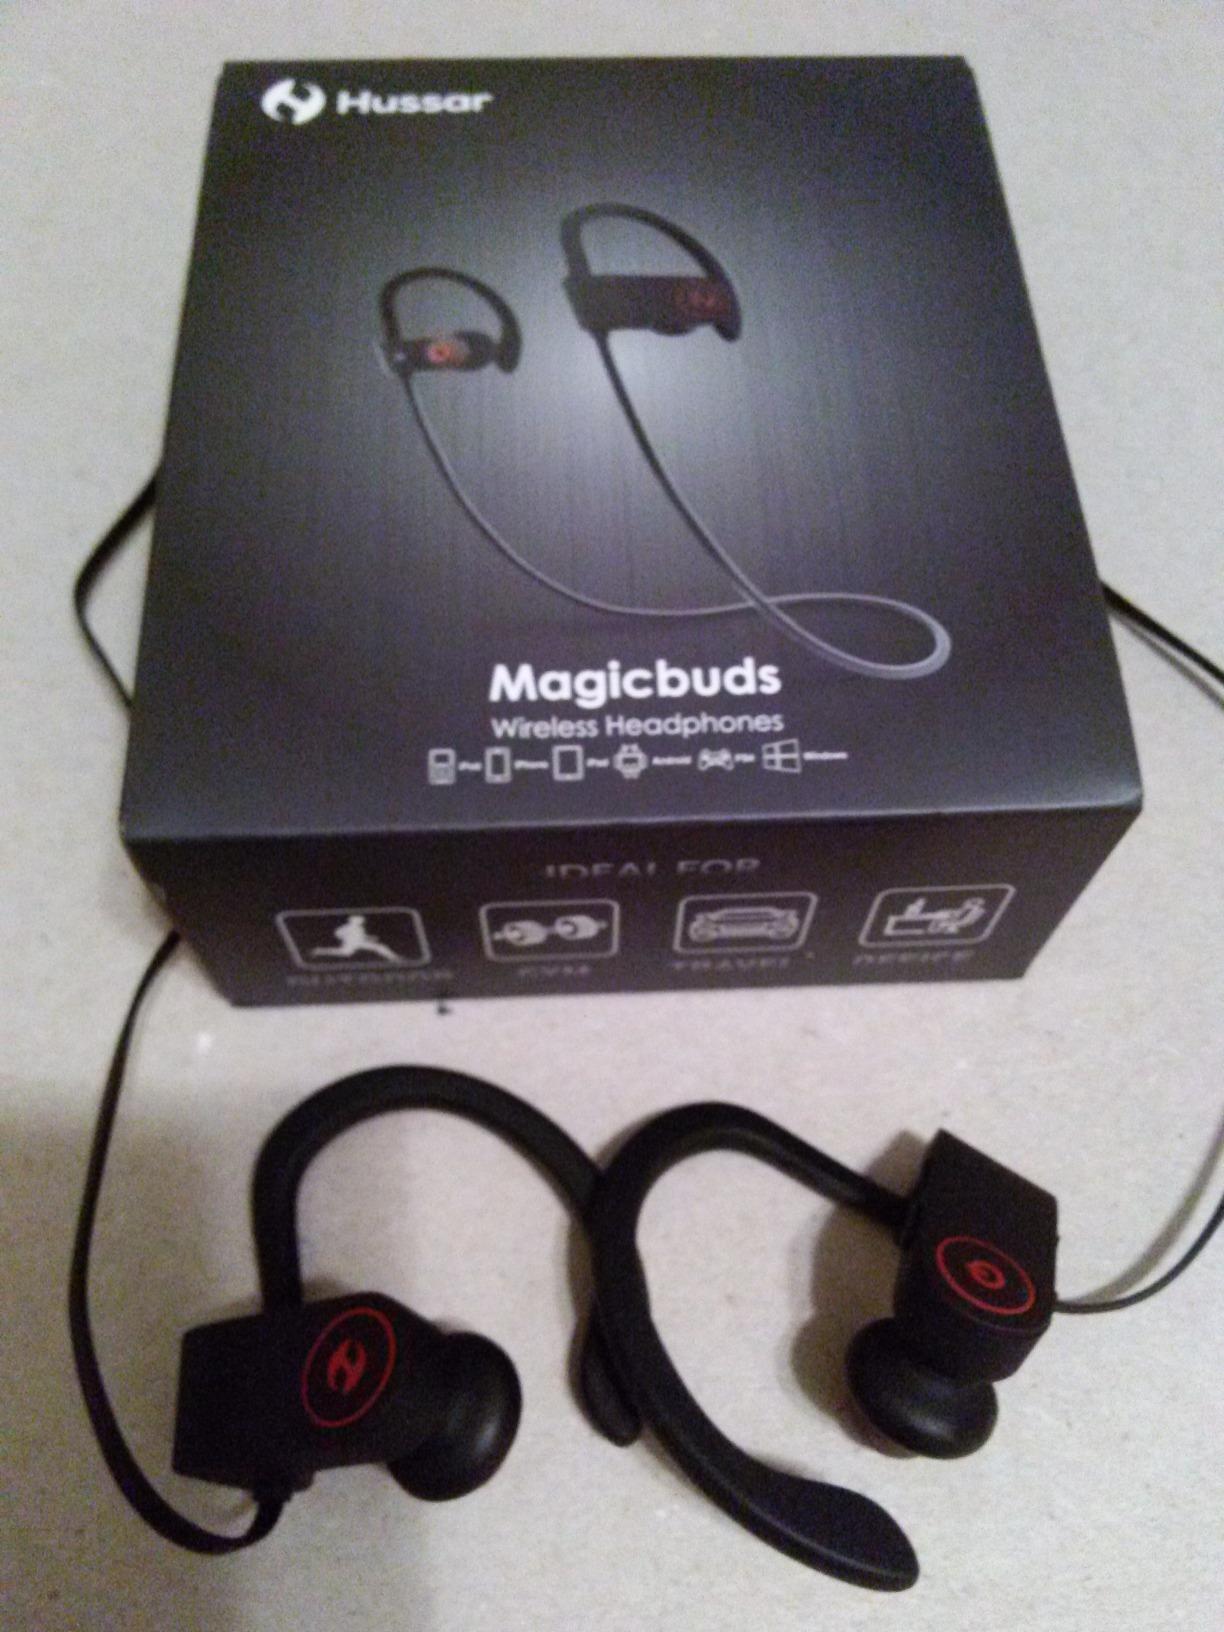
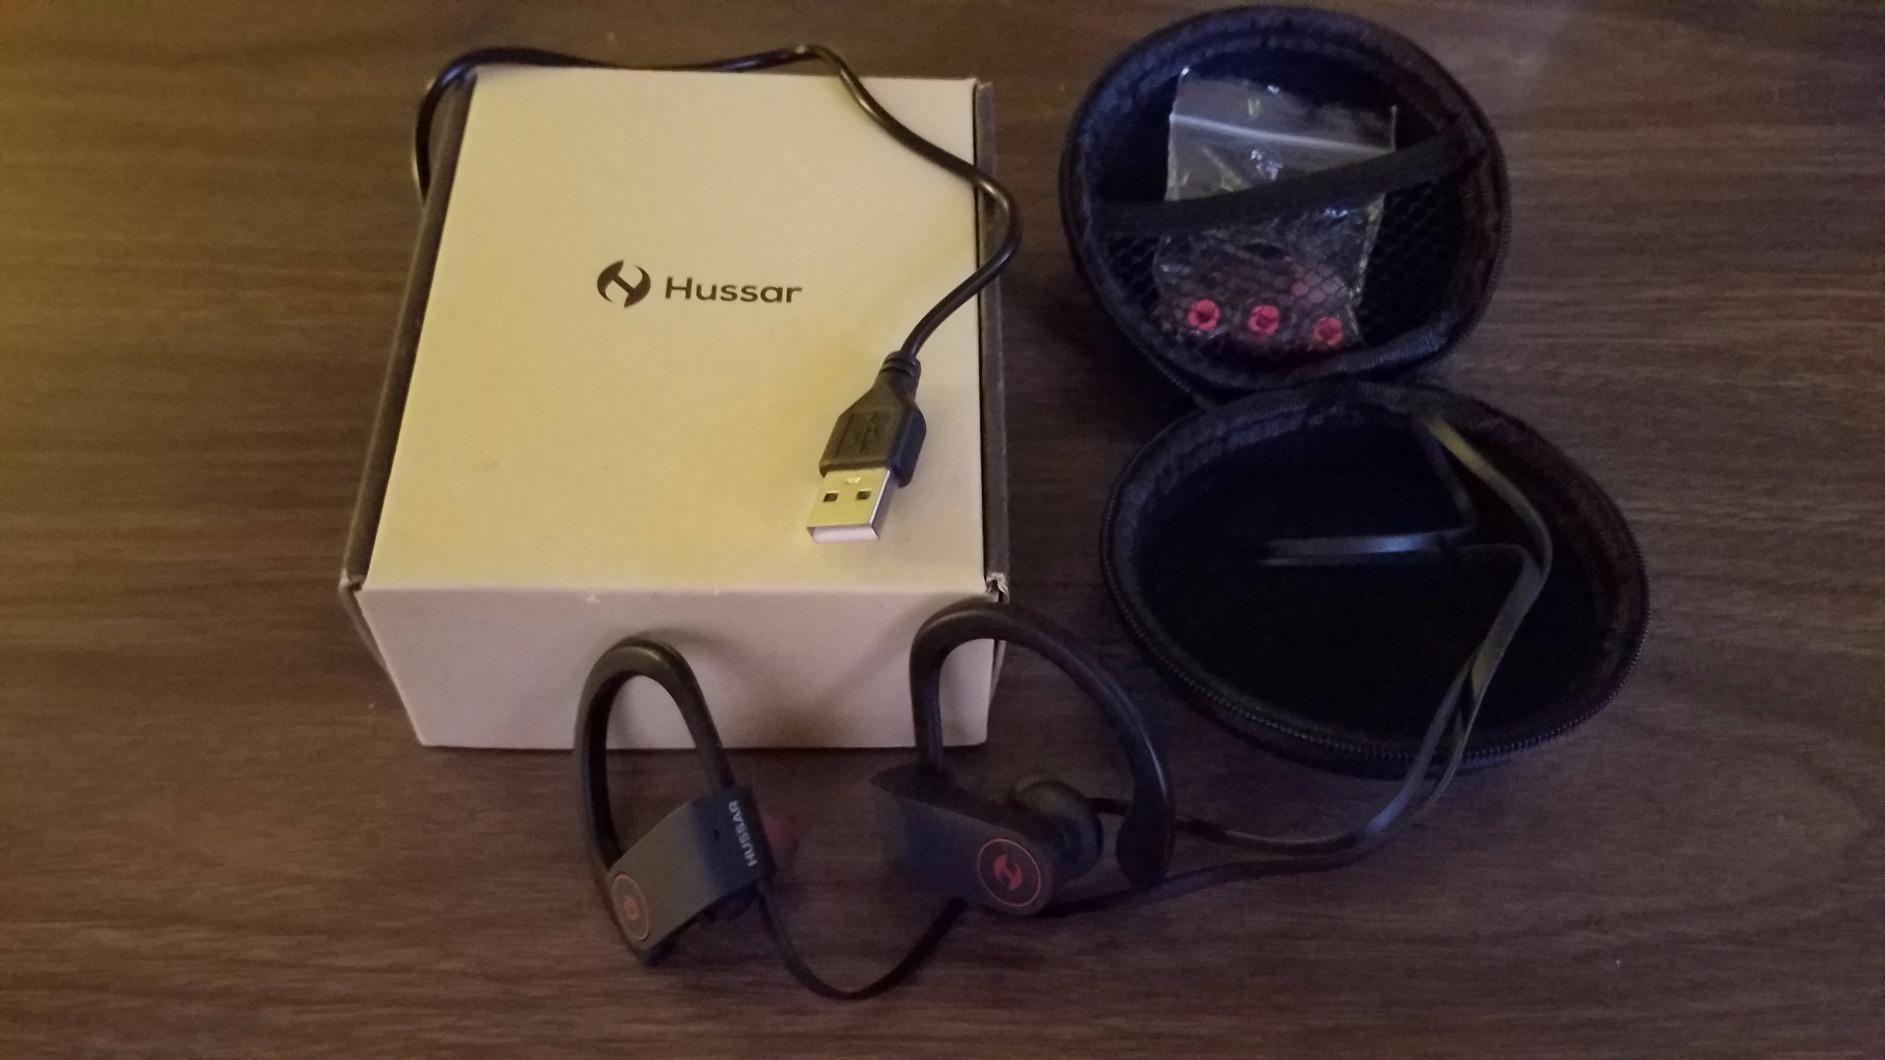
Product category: headphones
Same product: yes